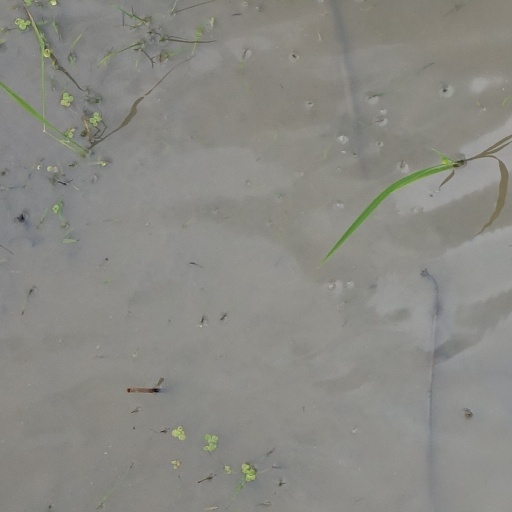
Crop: rice